Helen Thompson Woolley

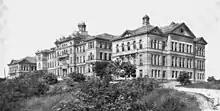
University of Cincinnati in 1918

After spending a year in Omaha, Nebraska the family moved to Cincinnati. Paul began teaching at the medical school, while Woolley was a philosophy lecturer at the University of Cincinnati. However, during their years in Cincinnati, Woolley and Paul drifted apart. Paul eventually took on a job in Detroit running a medical testing laboratory, and Woolley left Cincinnati in 1921 to follow Paul to Detroit.